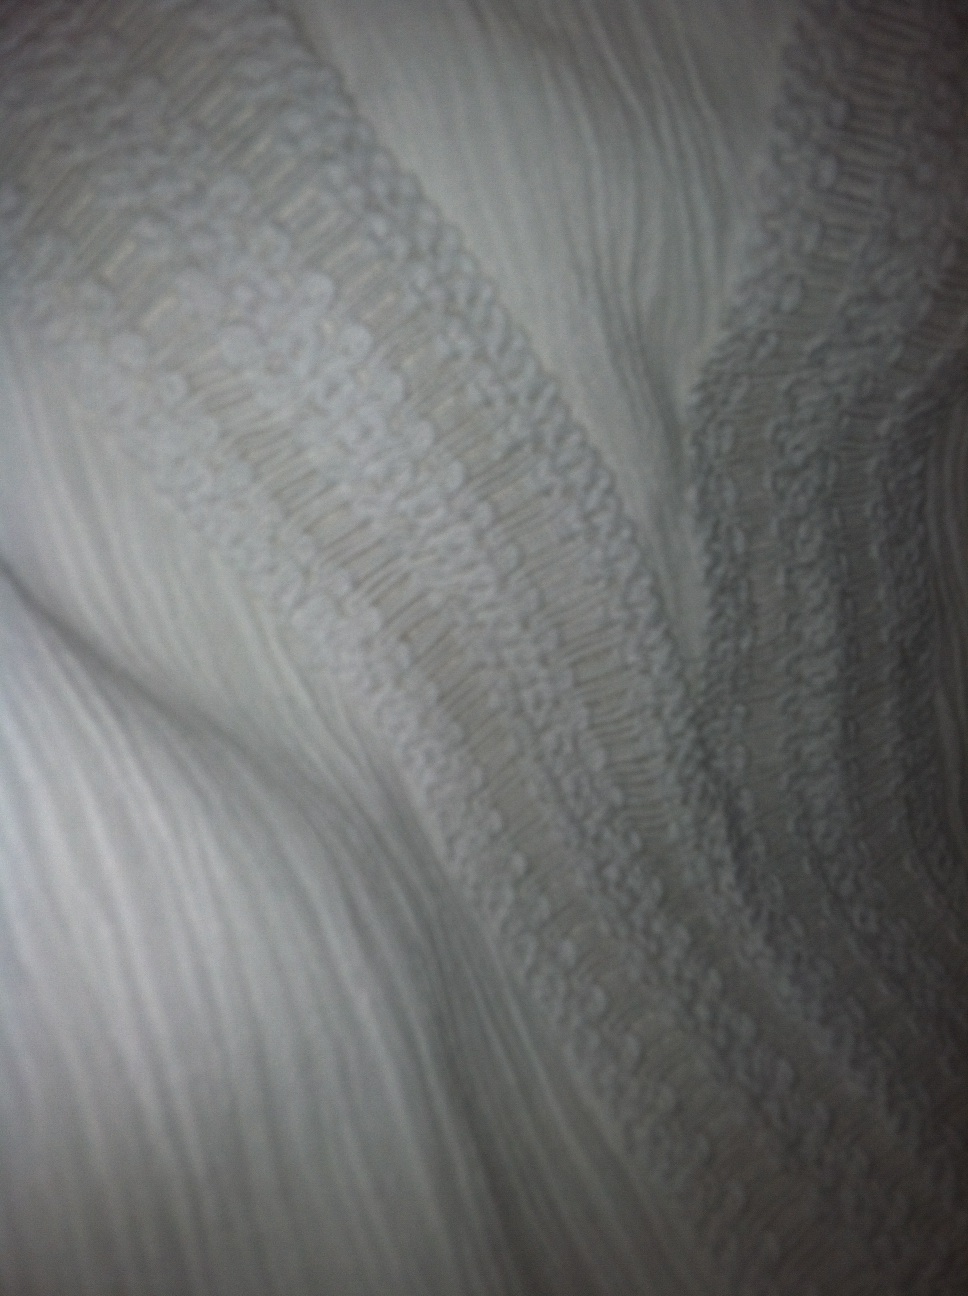Question: Can you tell me what color this shirt is that I just took a picture of please? Thank you.
Answer: white